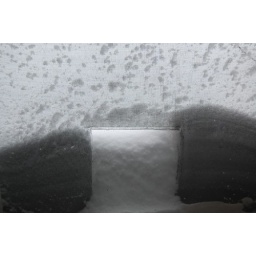
The snow is up over the doggy door